Brenda Cherry

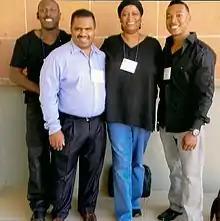
Brenda Cherry with Turner Industries employees in Louisiana

Brandon McClelland was a 24-year-old African-American male who lived in Paris, Texas. On September 16, 2008, his body was found partially dismembered and mutilated on a farm road approximately 17 miles from his home. The local newspaper, "The Paris News", reported the death as a hit-and-run by an unknown truck. Due to the activism of Cherry and the Concerned Citizens for Racial Equality, the case gained national attention.